Shaanxi University of Science and Technology

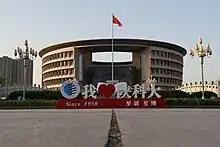
Library of Shaanxi University of Science & Technology

Founded in 1958 as Beijing Institute of Light Industry (BJILI), the university was under direct administration of former and had been the first higher educational institute focusing on light industry since the founding of the People’s Republic of China in 1949. Then in 1970 BJILI was relocated to Xianyang City of Shaanxi Province where it merged with the Preparatory Office of Xianyang College of Light Industry and was granted a new name: Northwest Institute of Light Industry (NWILI). In 1978, NWILI was identified by the State Council as one of the 88 national key universities in China. After twenty years till 1998, NWILI was handed over to local provincial government from the central ministry and was incorporated in the system of "co-governance from central and provincial government with local governance as main part". Approved by the Ministry of Education in 2002, NWILI was named Shaanxi University of Science & Technology (SUST). After 2004, SUST opened a new campus in Xi'an. Then two years later in 2006, the mainpart of the university moved eastward to Xi'an, the capital city of Shaanxi Province.